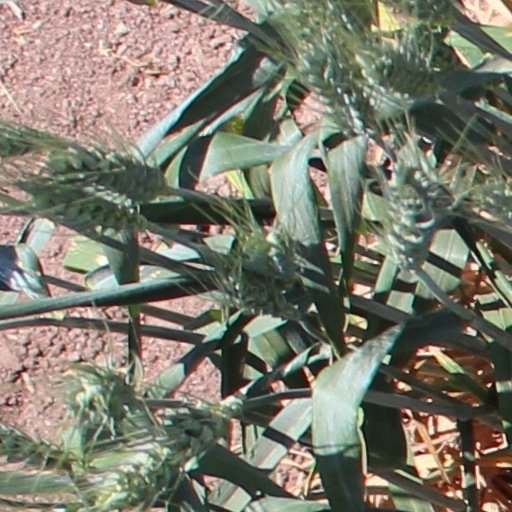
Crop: wheat